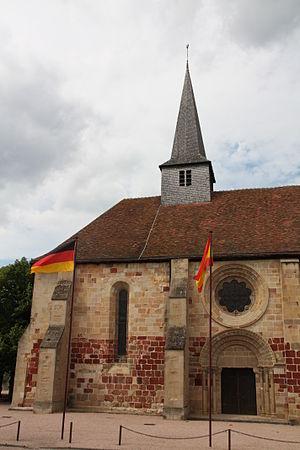
Église Saint-Jacques-le-Majeur à Villefranche d'Allier This file was uploaded with Commonist.